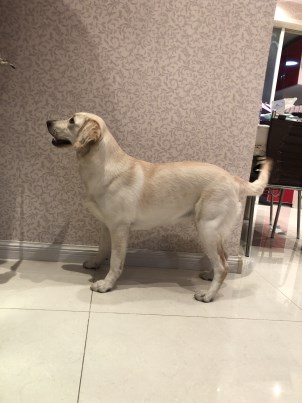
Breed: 3580-n000122-Labrador_retriever